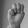
ASL letter: M